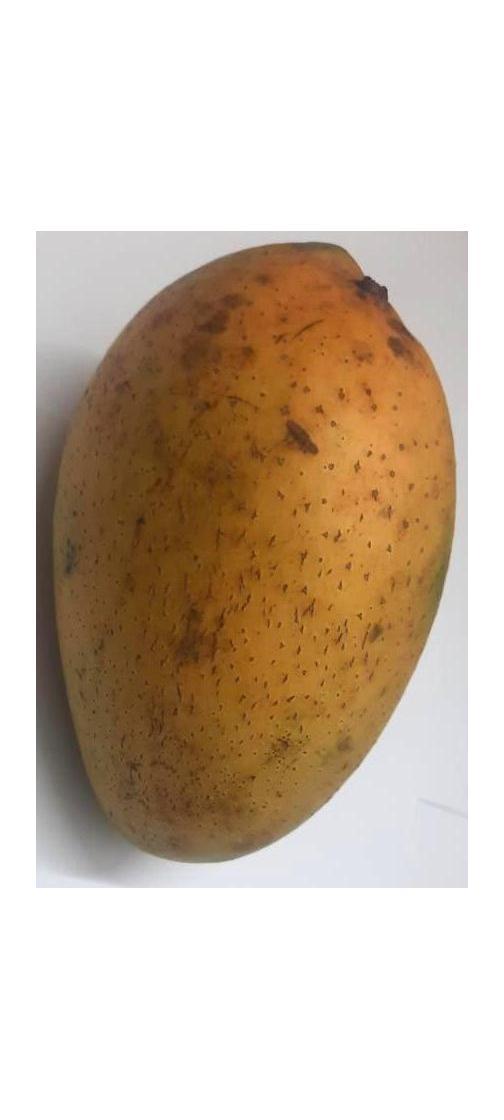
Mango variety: Ashshina Classic